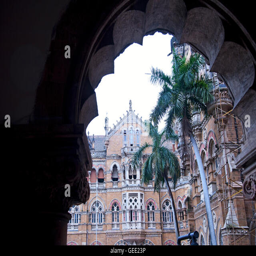
the image of architecture of station building or station